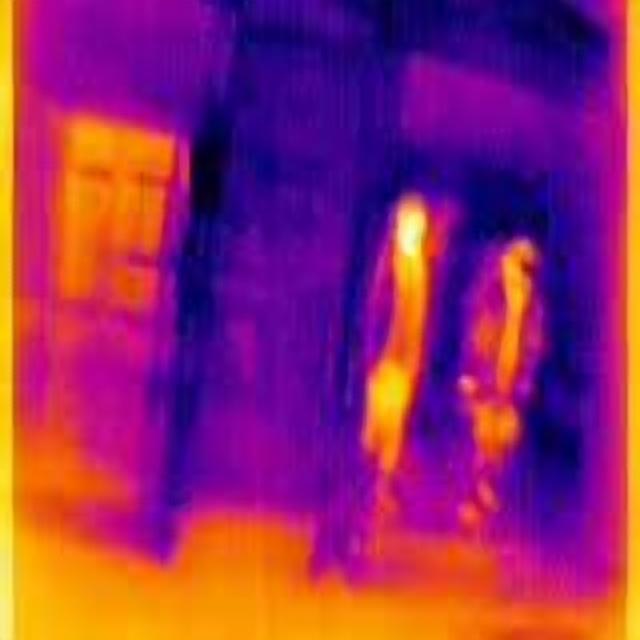
Detected objects:
label: person
label: person